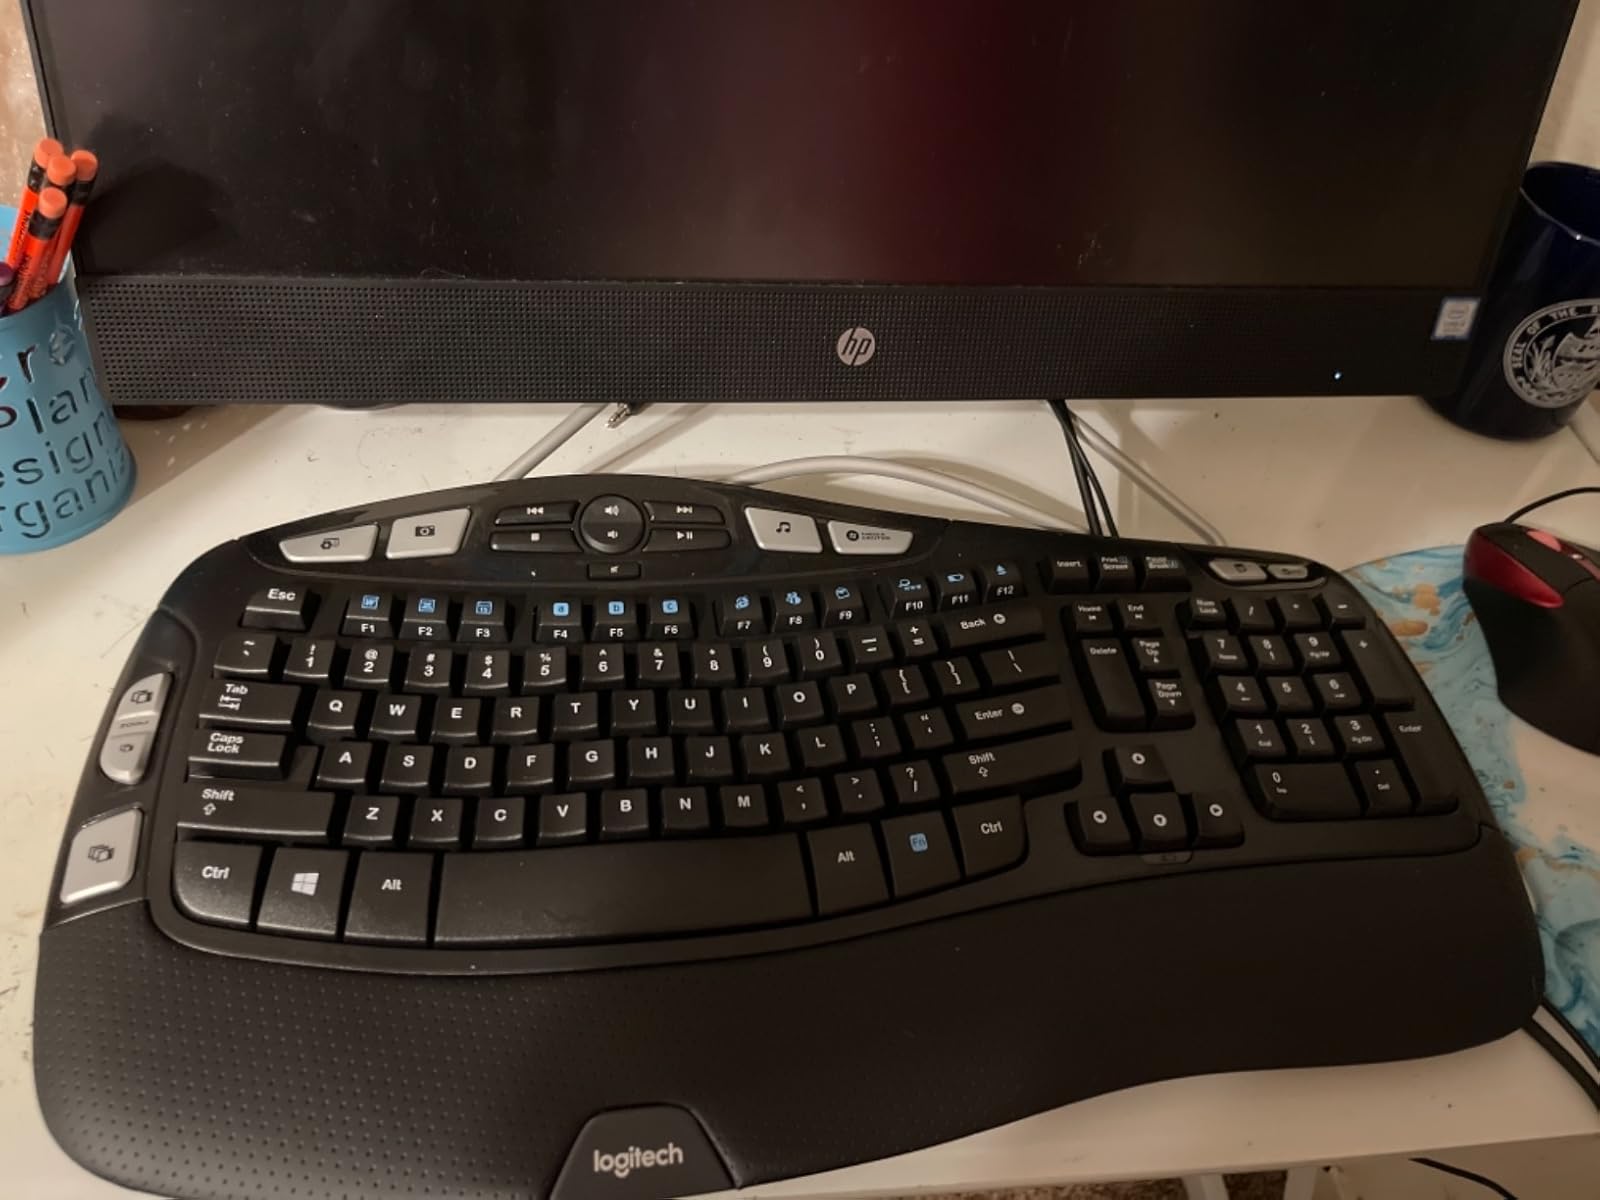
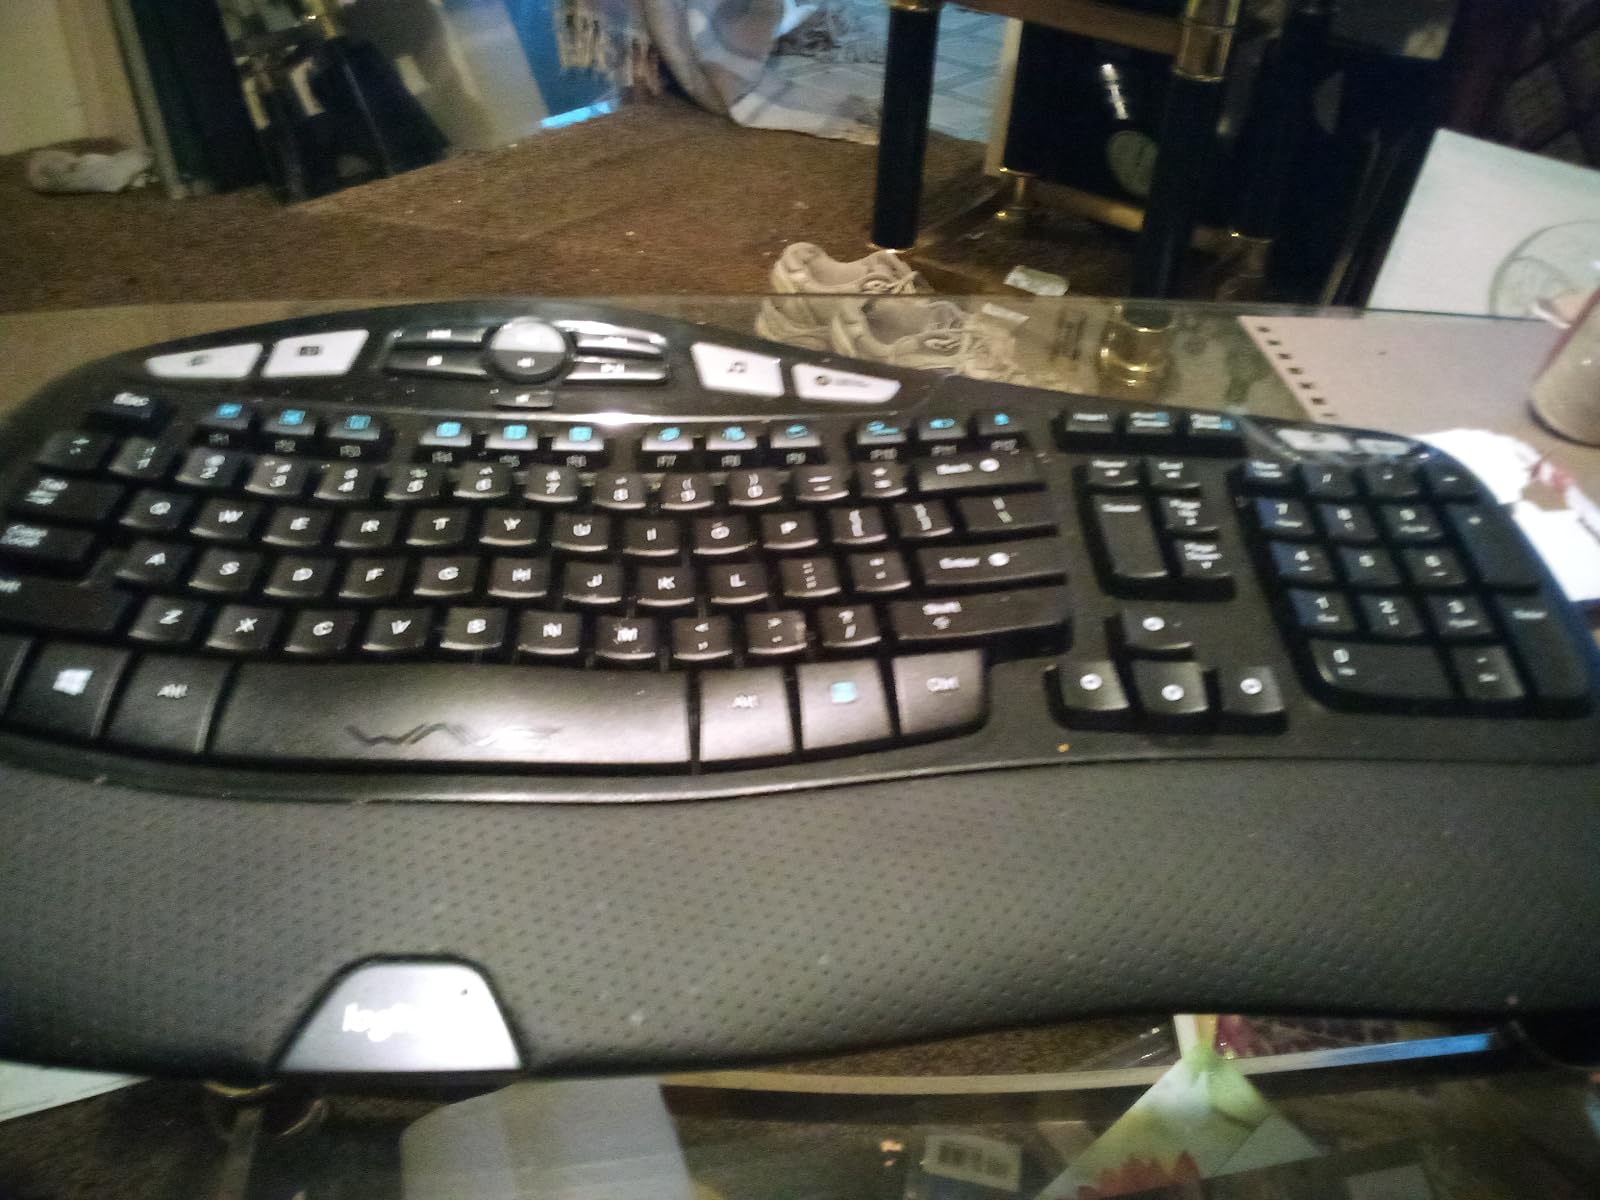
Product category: keyboard
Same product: yes